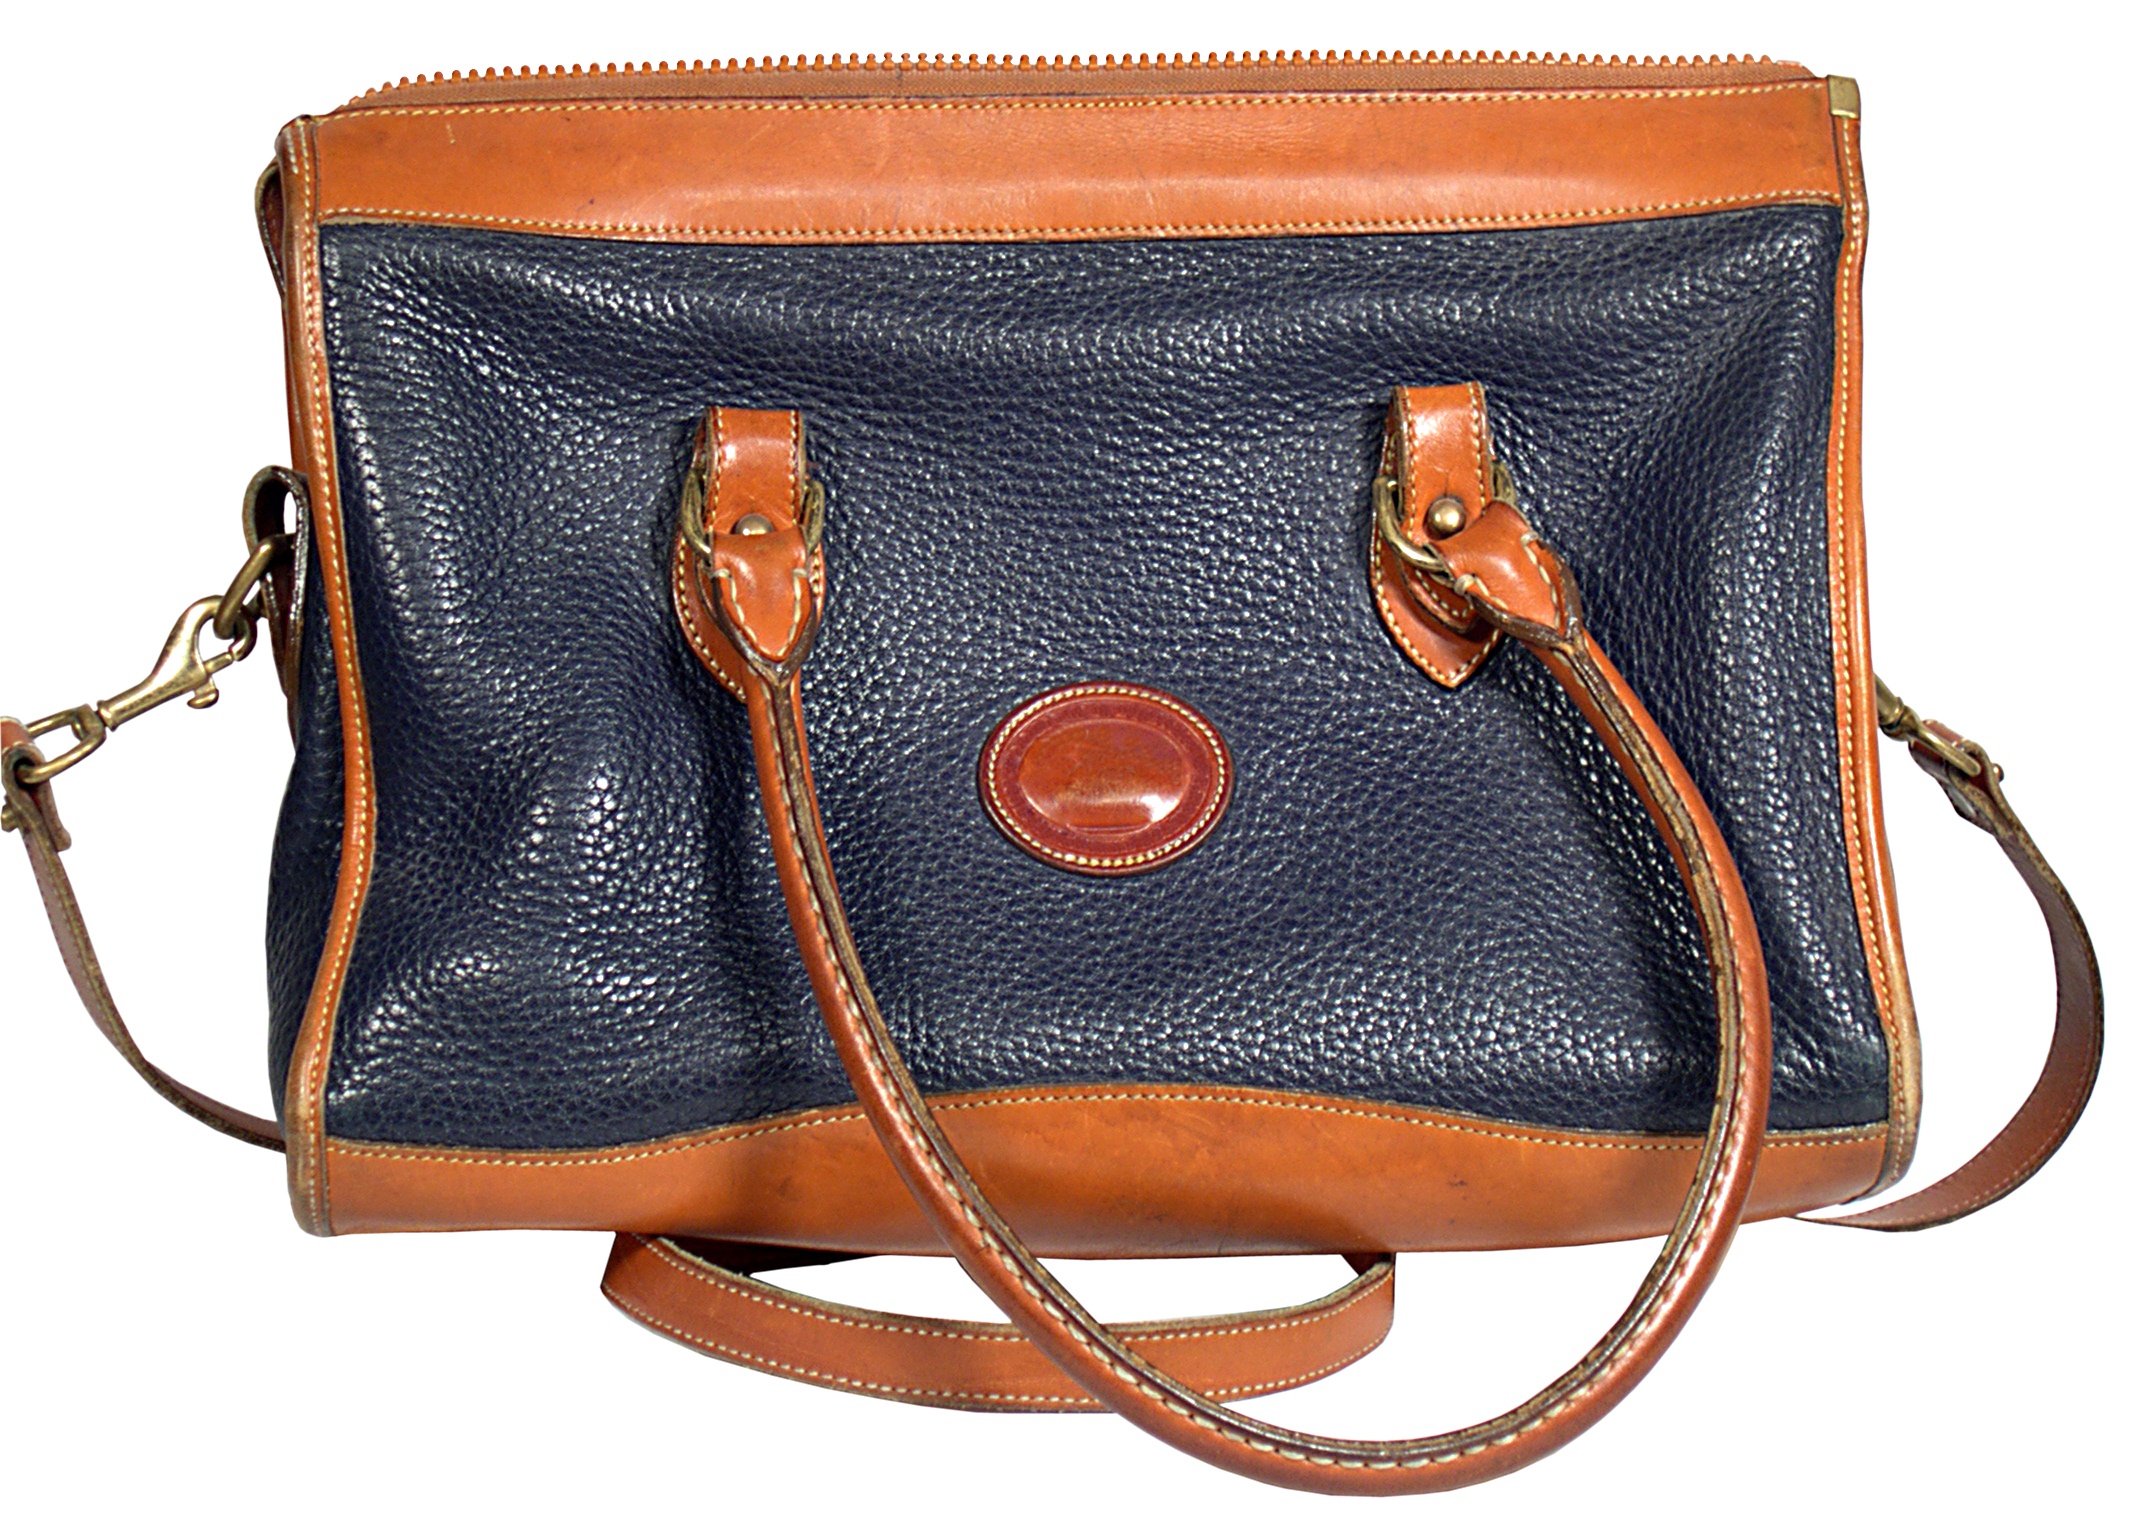
woman, leather, travel, female, bag, fashion, handbag, purse, style, accessory, fashion accessory, coin purse, horse tack, shoulder bag